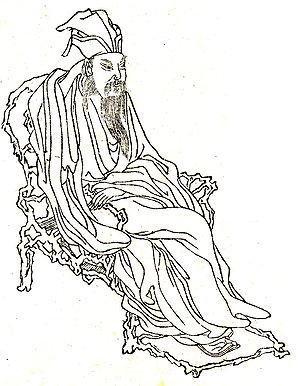
Su Shi, né le 8 janvier 1037 à Meishan, Sichuan, et mort le 24 août 1101 à Changzhou, aussi connu sous le nom de Su Dongpo, était un homme politique de la dynastie des Song du Nord. Reconnu très jeune comme un homme d'exception par son brillant succès au concours de doctorat, ce lettré vite promu à des postes de responsabilité subit toute sa vie les aléas de la vie politique, entre l'exercice du pouvoir, les responsabilités à l'égard du peuple et la mise à l'écart, la prison et le bannissement.